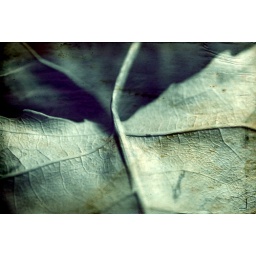
leaves yellow brown in house duotone texture